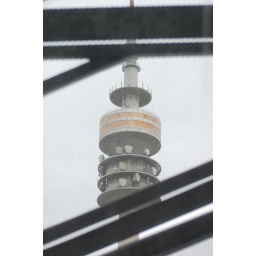
The TV tower of Munich, seen through the BMW-World double-cone.The windows are covered by a grid.